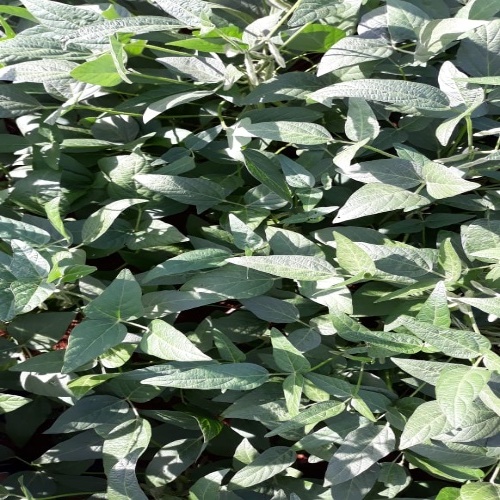
Label: Healthy